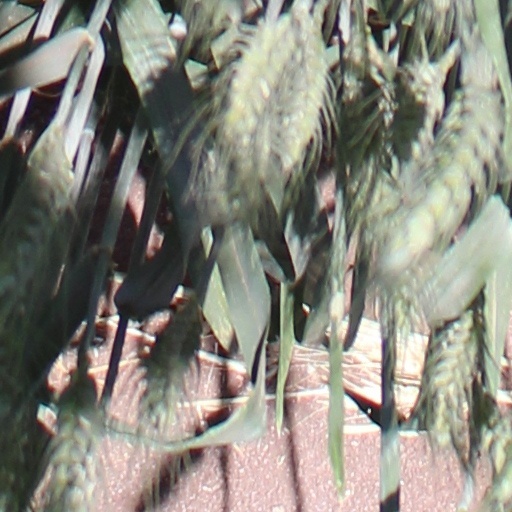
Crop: wheat